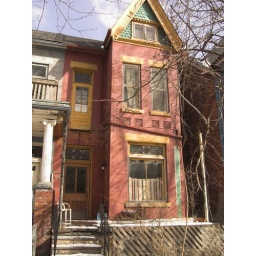
i cant remember which street this house was on. its somewhere in the annex.